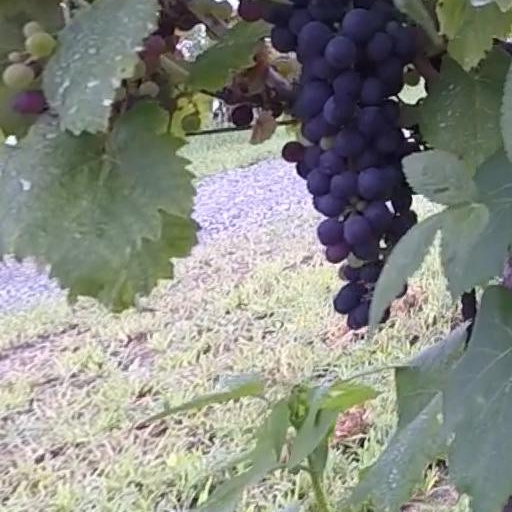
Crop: grape